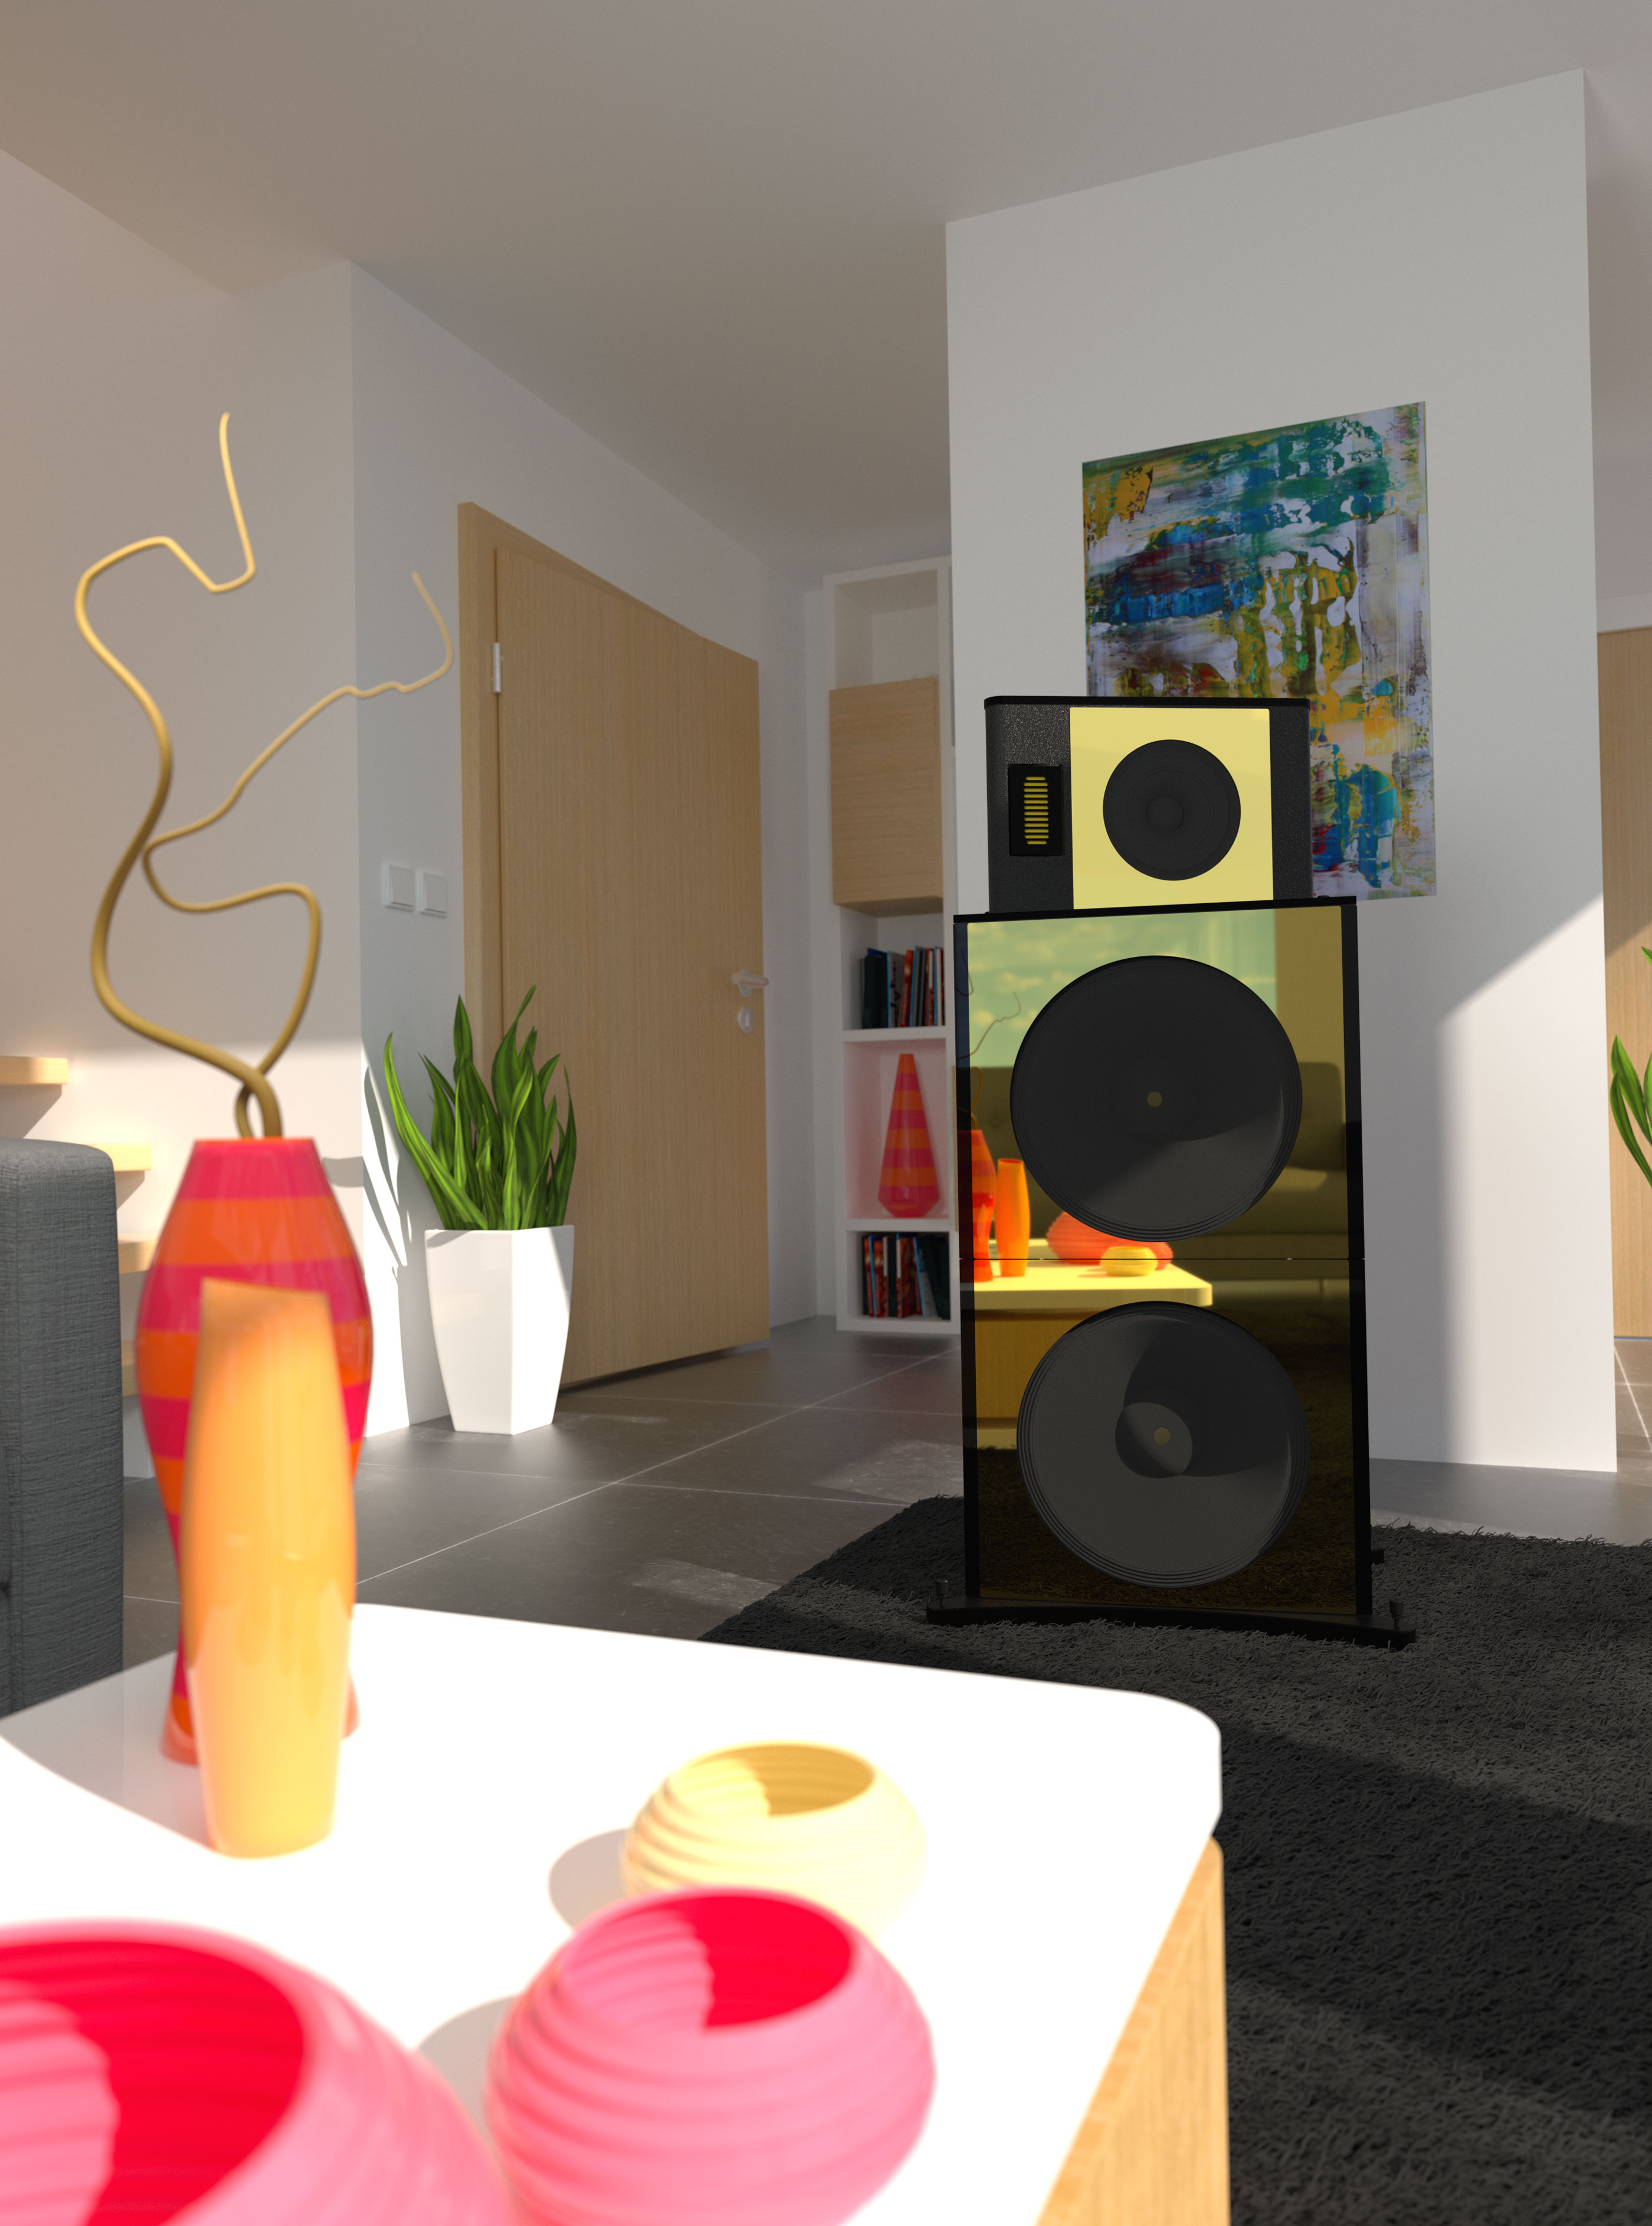
field, coil, speaker, room, interior design, table, furniture, home, living room, house